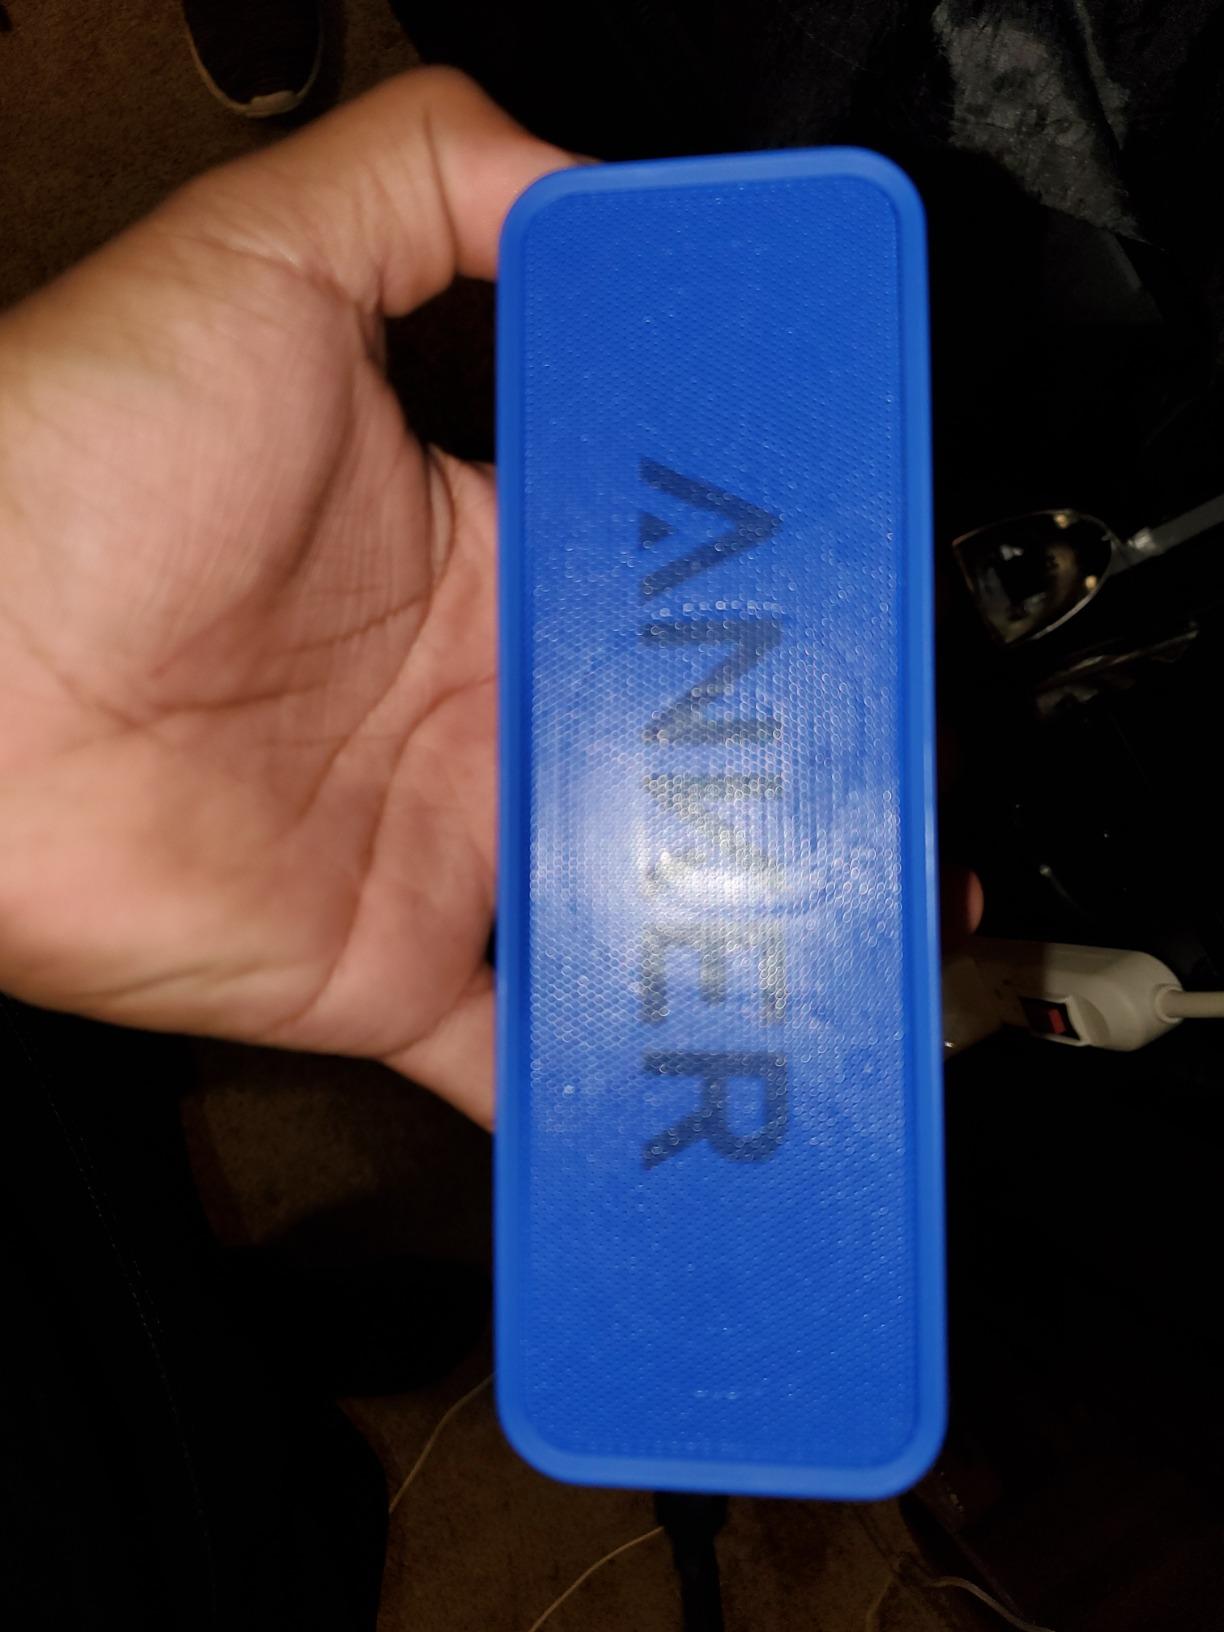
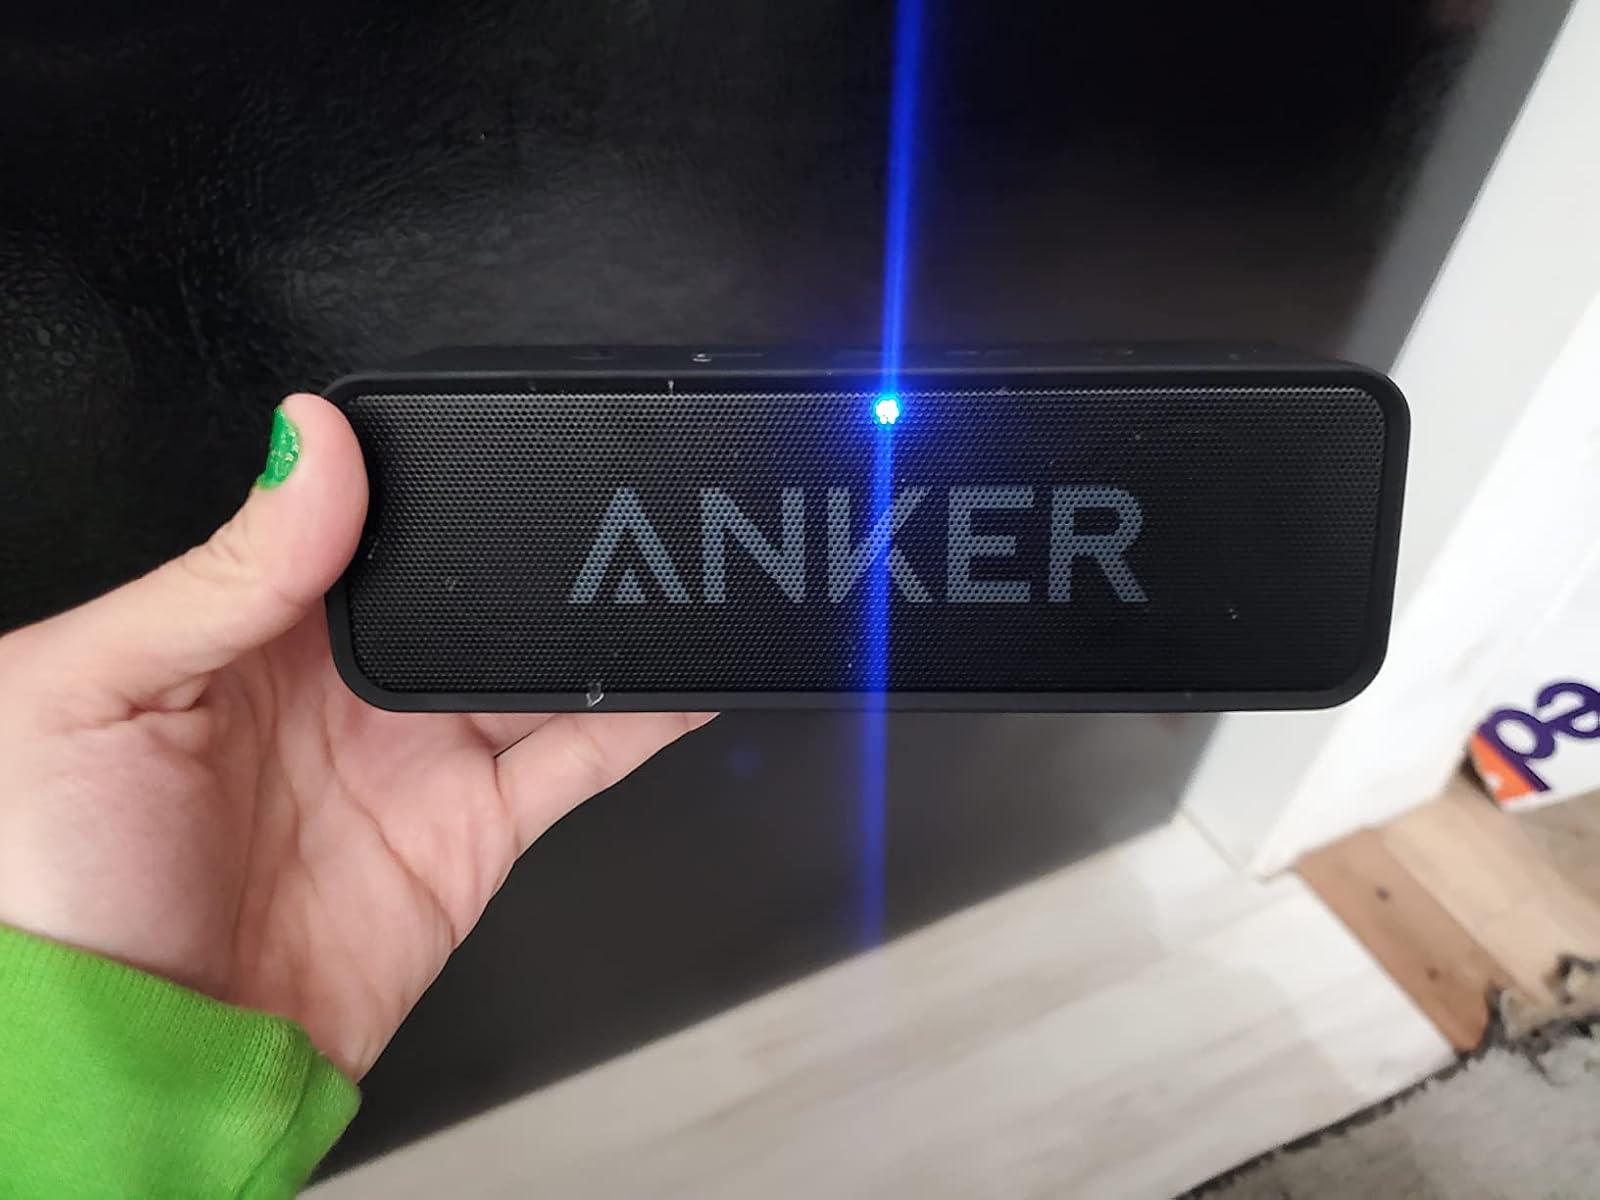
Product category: speaker
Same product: no